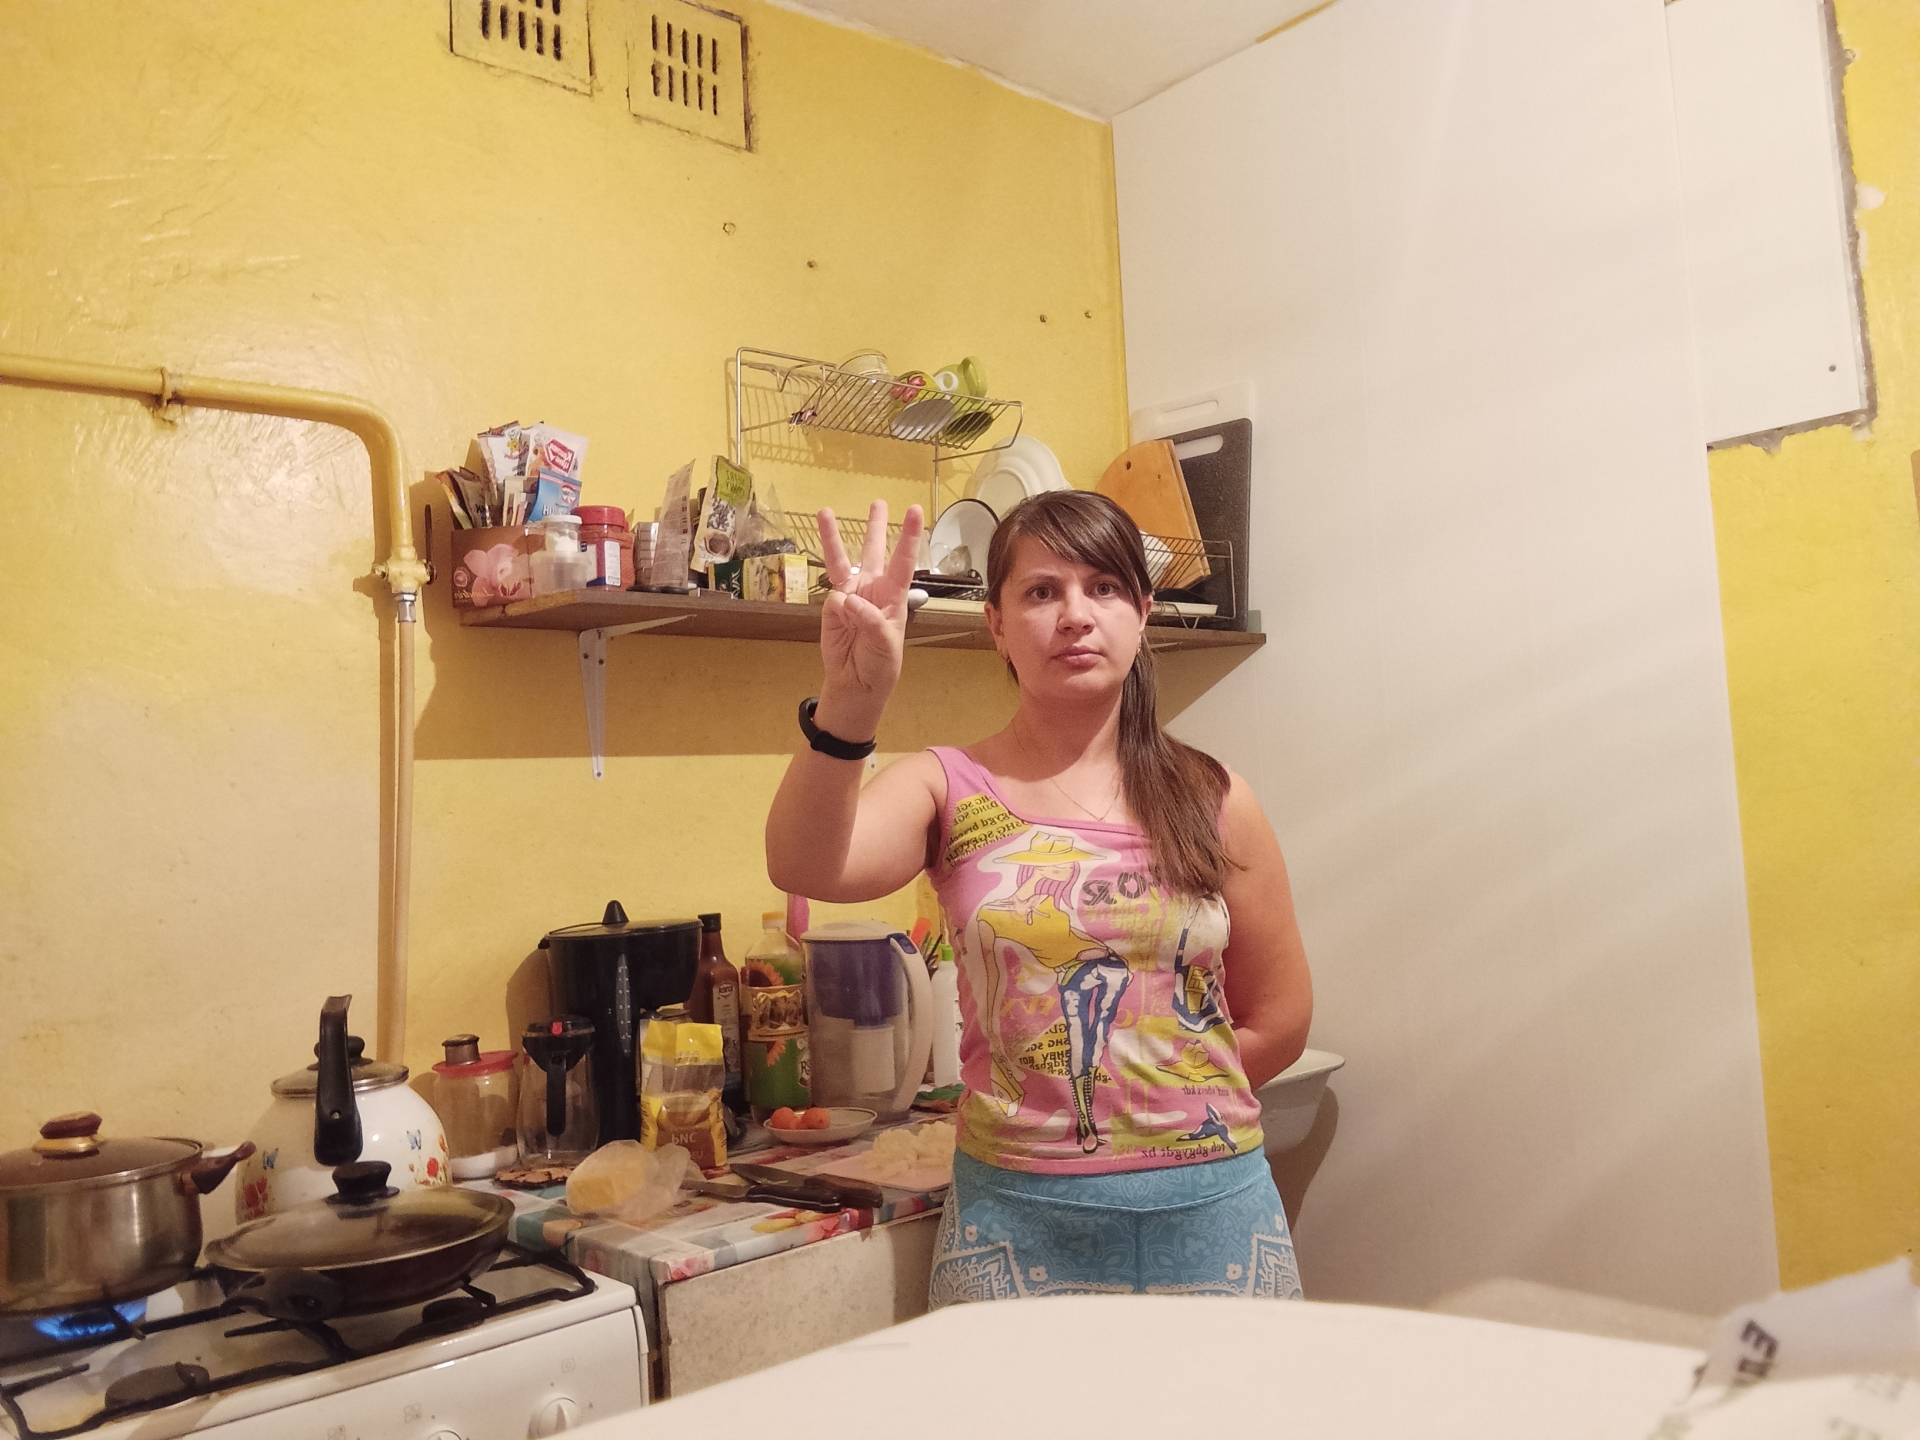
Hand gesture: three